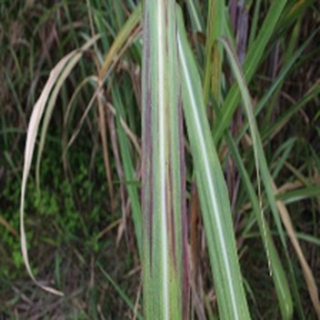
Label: sugarcane_bacterial_blight